Charles Clegg (footballer)

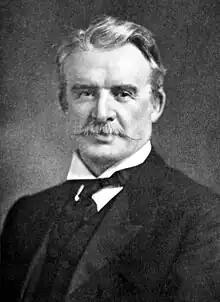

Sir John Charles Clegg (15 June 1850 – 26 June 1937) was an English footballer and later both chairman and president of The Football Association. He was born in Sheffield and lived there his whole life. He competed in the first international match between England and Scotland in 1872. He was the older brother of William Clegg, whom he played both with and against.